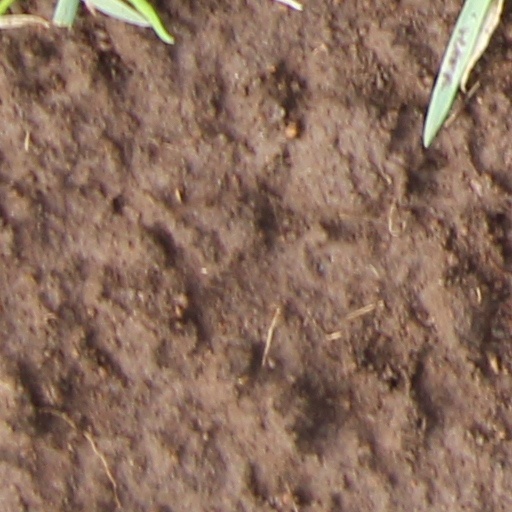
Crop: wheat